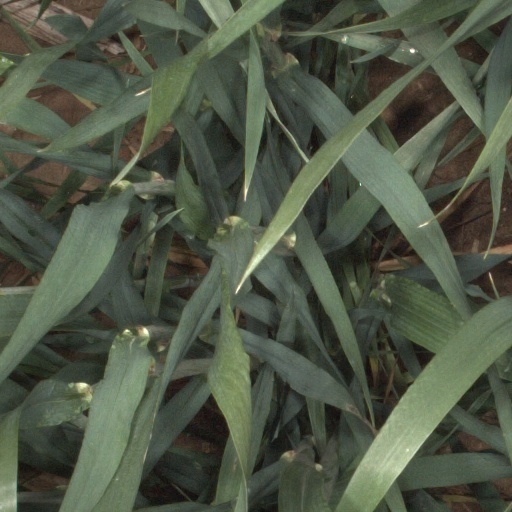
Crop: wheat